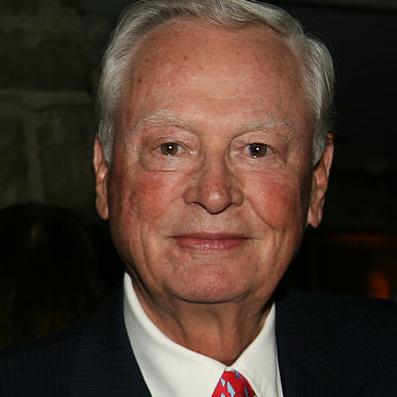
Age: 85